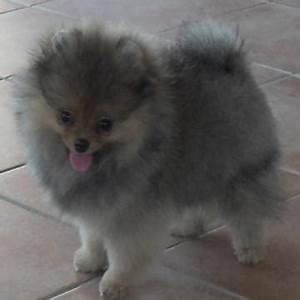
Label: cane